Underwater camouflage

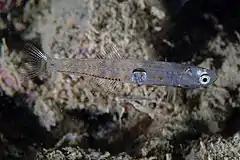
The transparent goby

Some tissues such as muscles can be made transparent, provided either they are very thin or organised as regular layers or fibrils that are small compared to the wavelength of visible light. Familiar examples of transparent body parts are the lens and cornea of the vertebrate eye. The lens is made of the protein crystallin; the cornea is made of the protein collagen. Other structures cannot be made transparent, notably the retinas or equivalent light-absorbing structures of eyes — they must absorb light to be able to function. The camera-type eye of vertebrates and cephalopods must be completely opaque. Finally, some structures are visible for a reason, such as to lure prey. For example, the nematocysts (stinging cells) of the transparent siphonophore "Agalma okenii" resemble small copepods. Examples of transparent marine animals include a wide variety of larvae, including coelenterates, siphonophores, salps, gastropod molluscs, polychaete worms, many shrimplike crustaceans, and fish; whereas the adults of most of these are opaque and pigmented, resembling the seabed or shores where they live. Adult comb jellies and jellyfish are mainly transparent, like their watery background. The small Amazon River fish "Microphilypnus amazonicus" and the shrimps it associates with, "Pseudopalaemon gouldingi", are so transparent as to be "almost invisible"; further, these species appear to select whether to be transparent or more conventionally mottled (disruptively patterned) according to the local background in the environment.